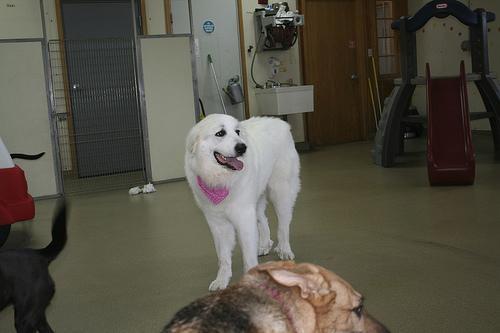
great pyrenees